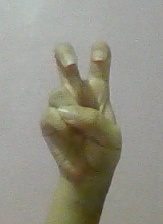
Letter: toot